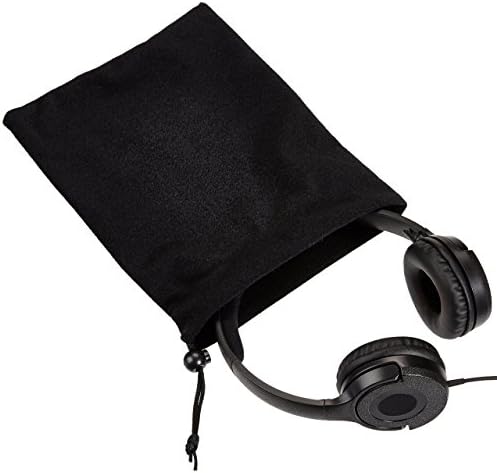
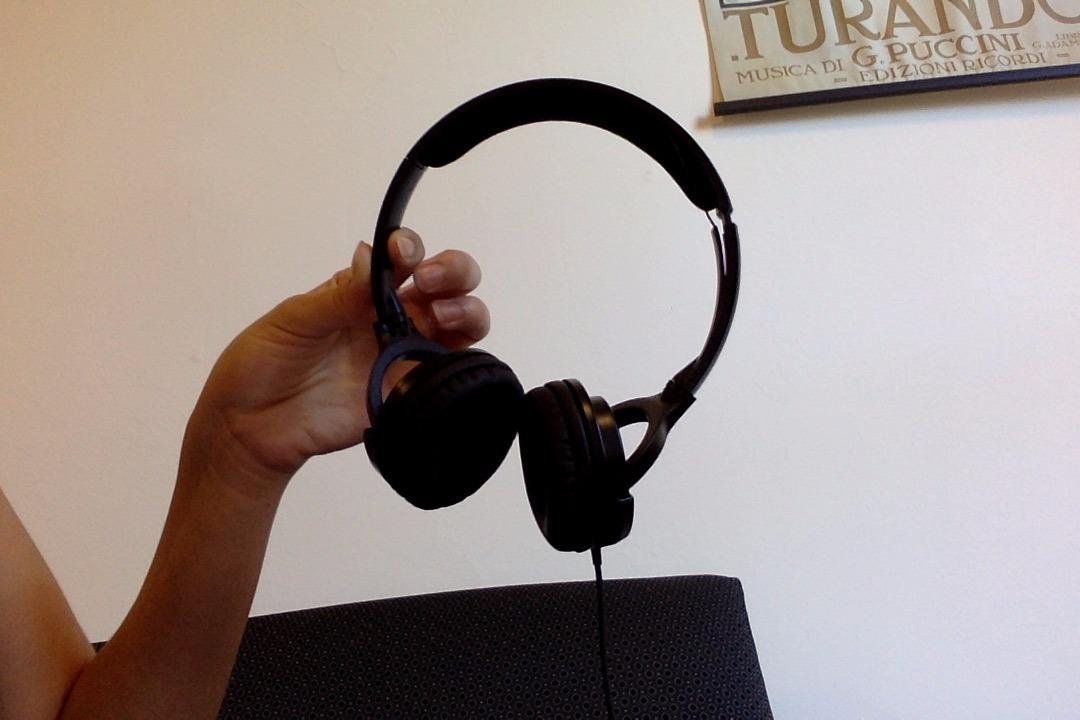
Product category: headphones
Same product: yes